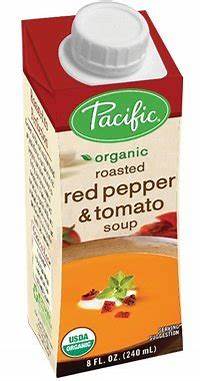
Waste category: cardboard